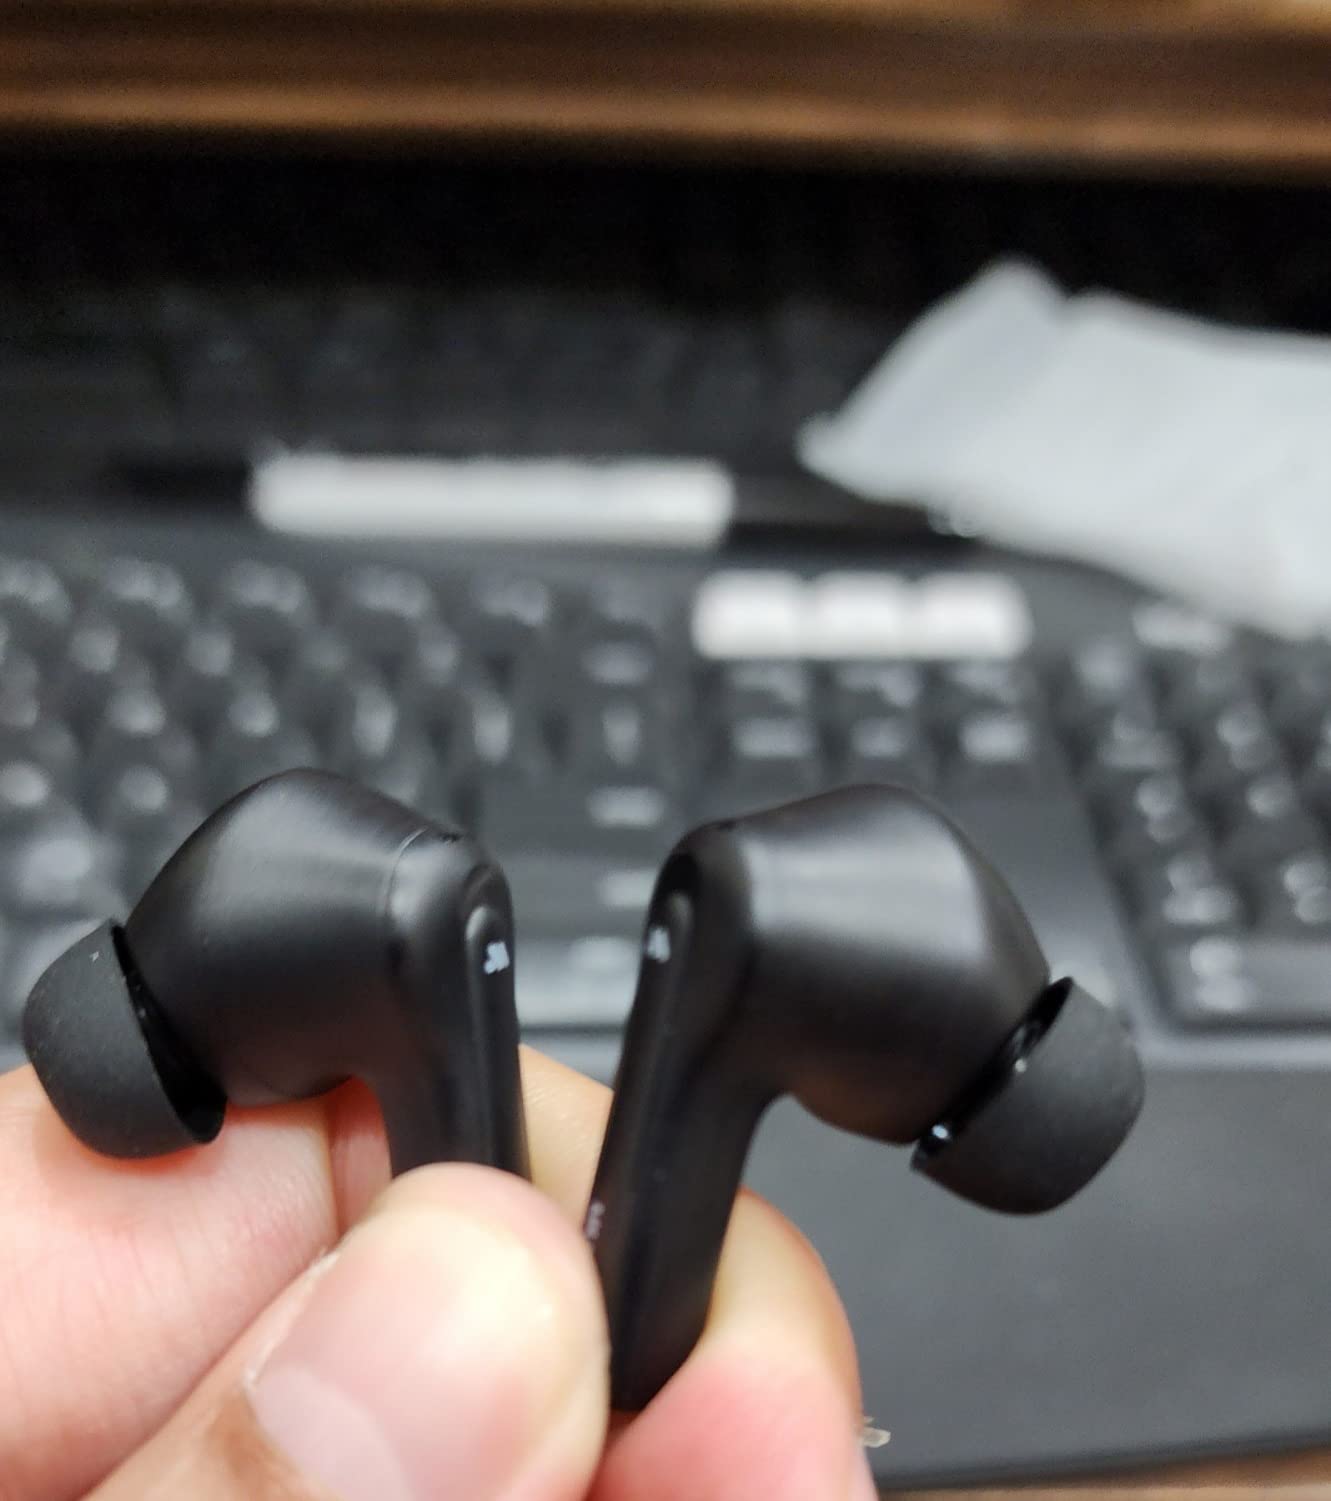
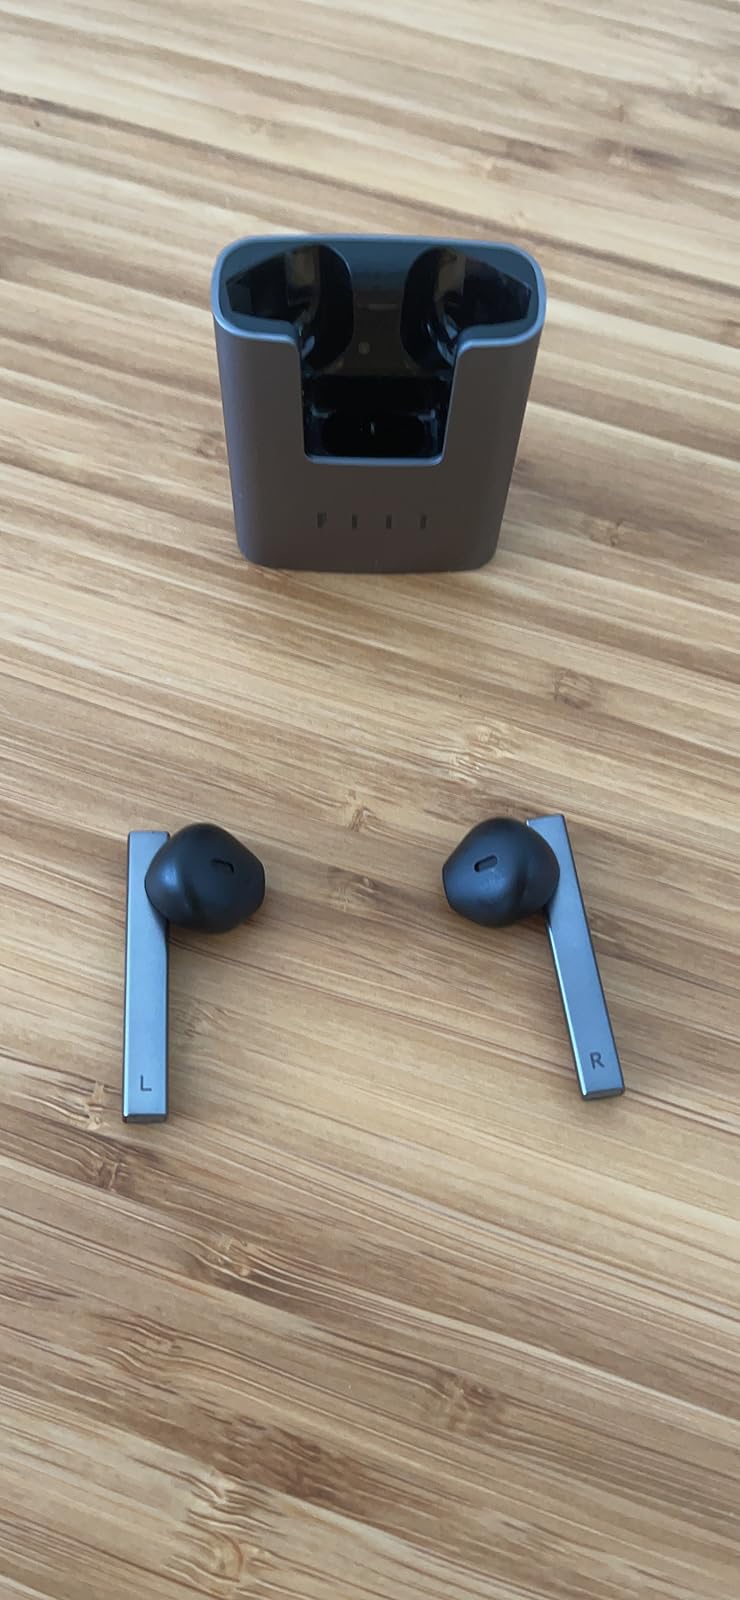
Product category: earbuds
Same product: no